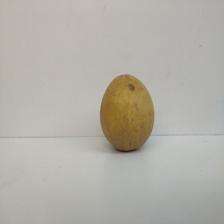
Size: Large